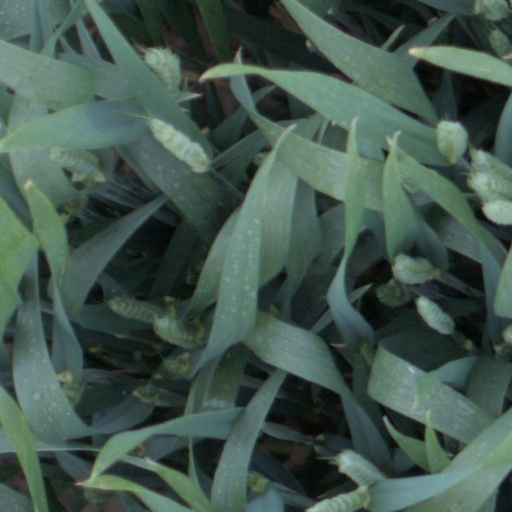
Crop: wheat